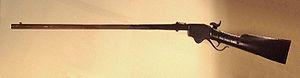
La présence des armes à feu au Japon couvre une période allant du XIIIᵉ siècle à nos jours. Malgré un développement intense, avec une fabrication locale forte au cours du XVIᵉ siècle, le Japon a presque totalement ignoré les armes à feu dans le cadre d'une politique de désarmement forcé, retournant à l'utilisation du sabre pendant les 250 années qui ont suivi, aidée par la politique d'isolement. L'utilisation des armes à feu au Japon a repris après 1854 avec le début des relations avec l'Occident et les conflits incessants de cette période.